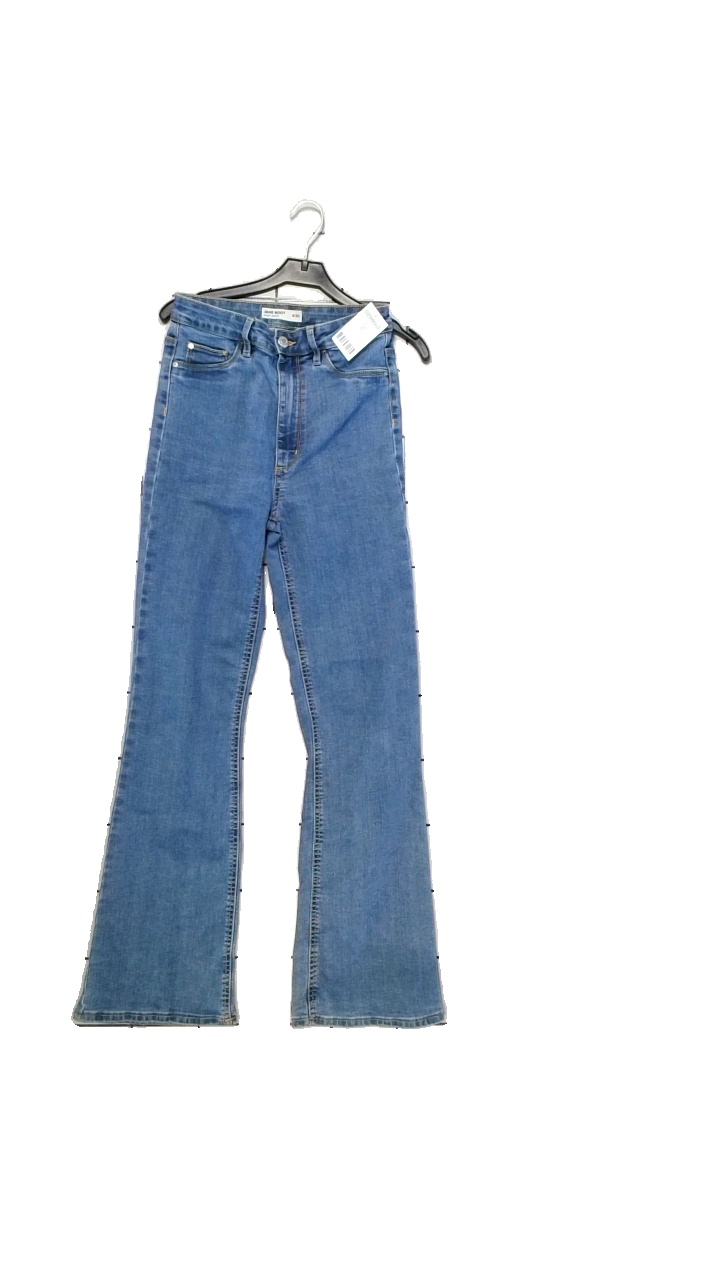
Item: Jeans (Ladies)
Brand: Cubus
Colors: Blue
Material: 60% cotton, 20% recycled cotton, 19% recycled polyester, 1% elastane
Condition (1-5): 3
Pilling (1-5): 5
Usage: Reuse
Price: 50-100